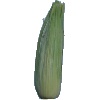
Label: Corn Husk 1